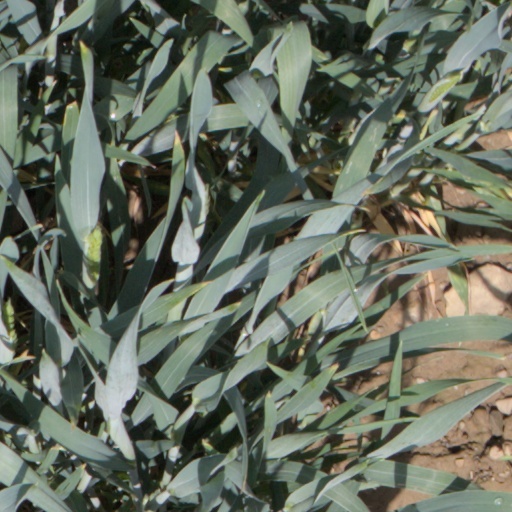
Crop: wheat